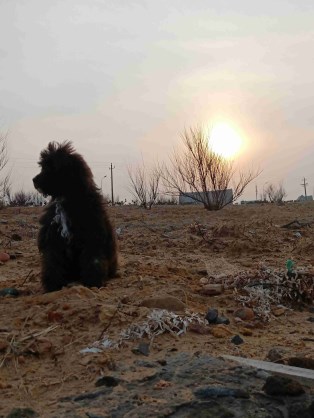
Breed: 3336-n000121-chinese_rural_dog